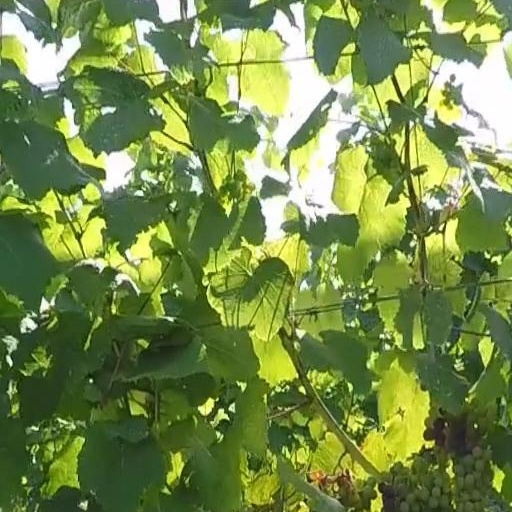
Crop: grape